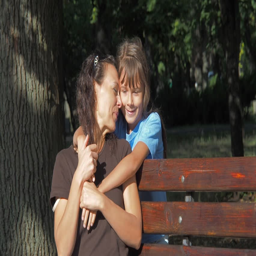
woman with baby in the park .